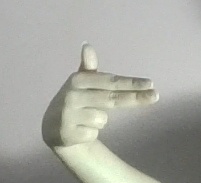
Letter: ghain